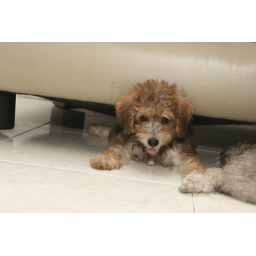
Coco bear under the couch